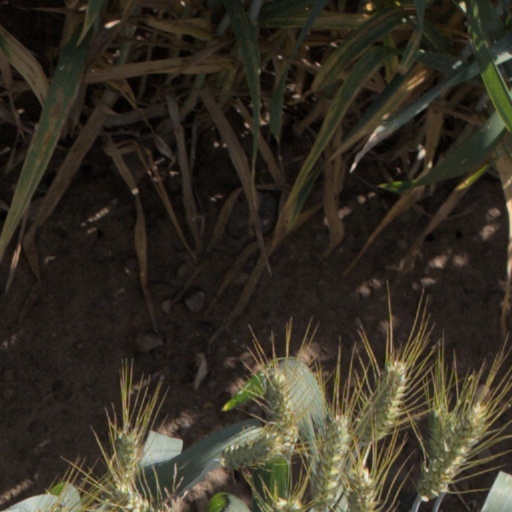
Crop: wheat